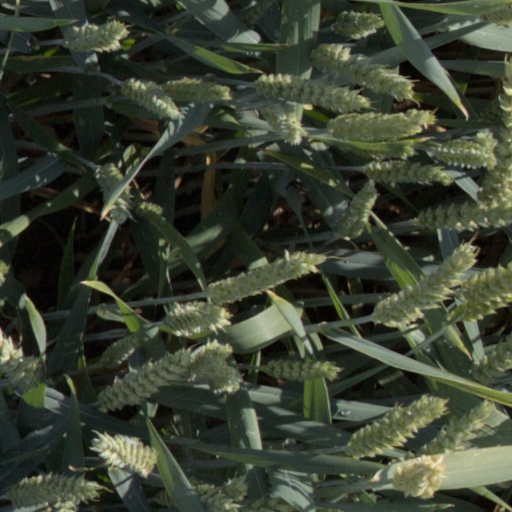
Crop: wheat